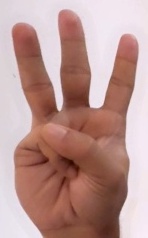
ASL sign: W